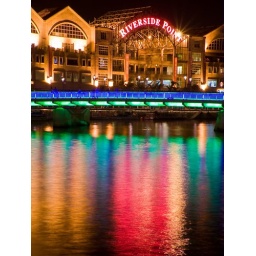
the light under the bridge periodically change. so thats why the reflection have some red, yellow, blue and green.